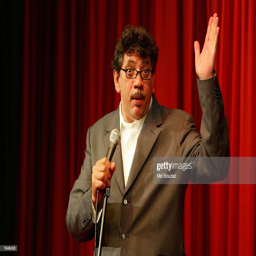
actor performs on stage for a night only stand up show .